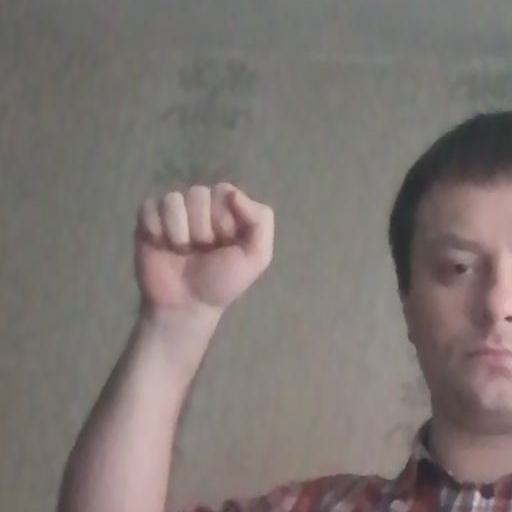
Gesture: fist